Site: brandenburg
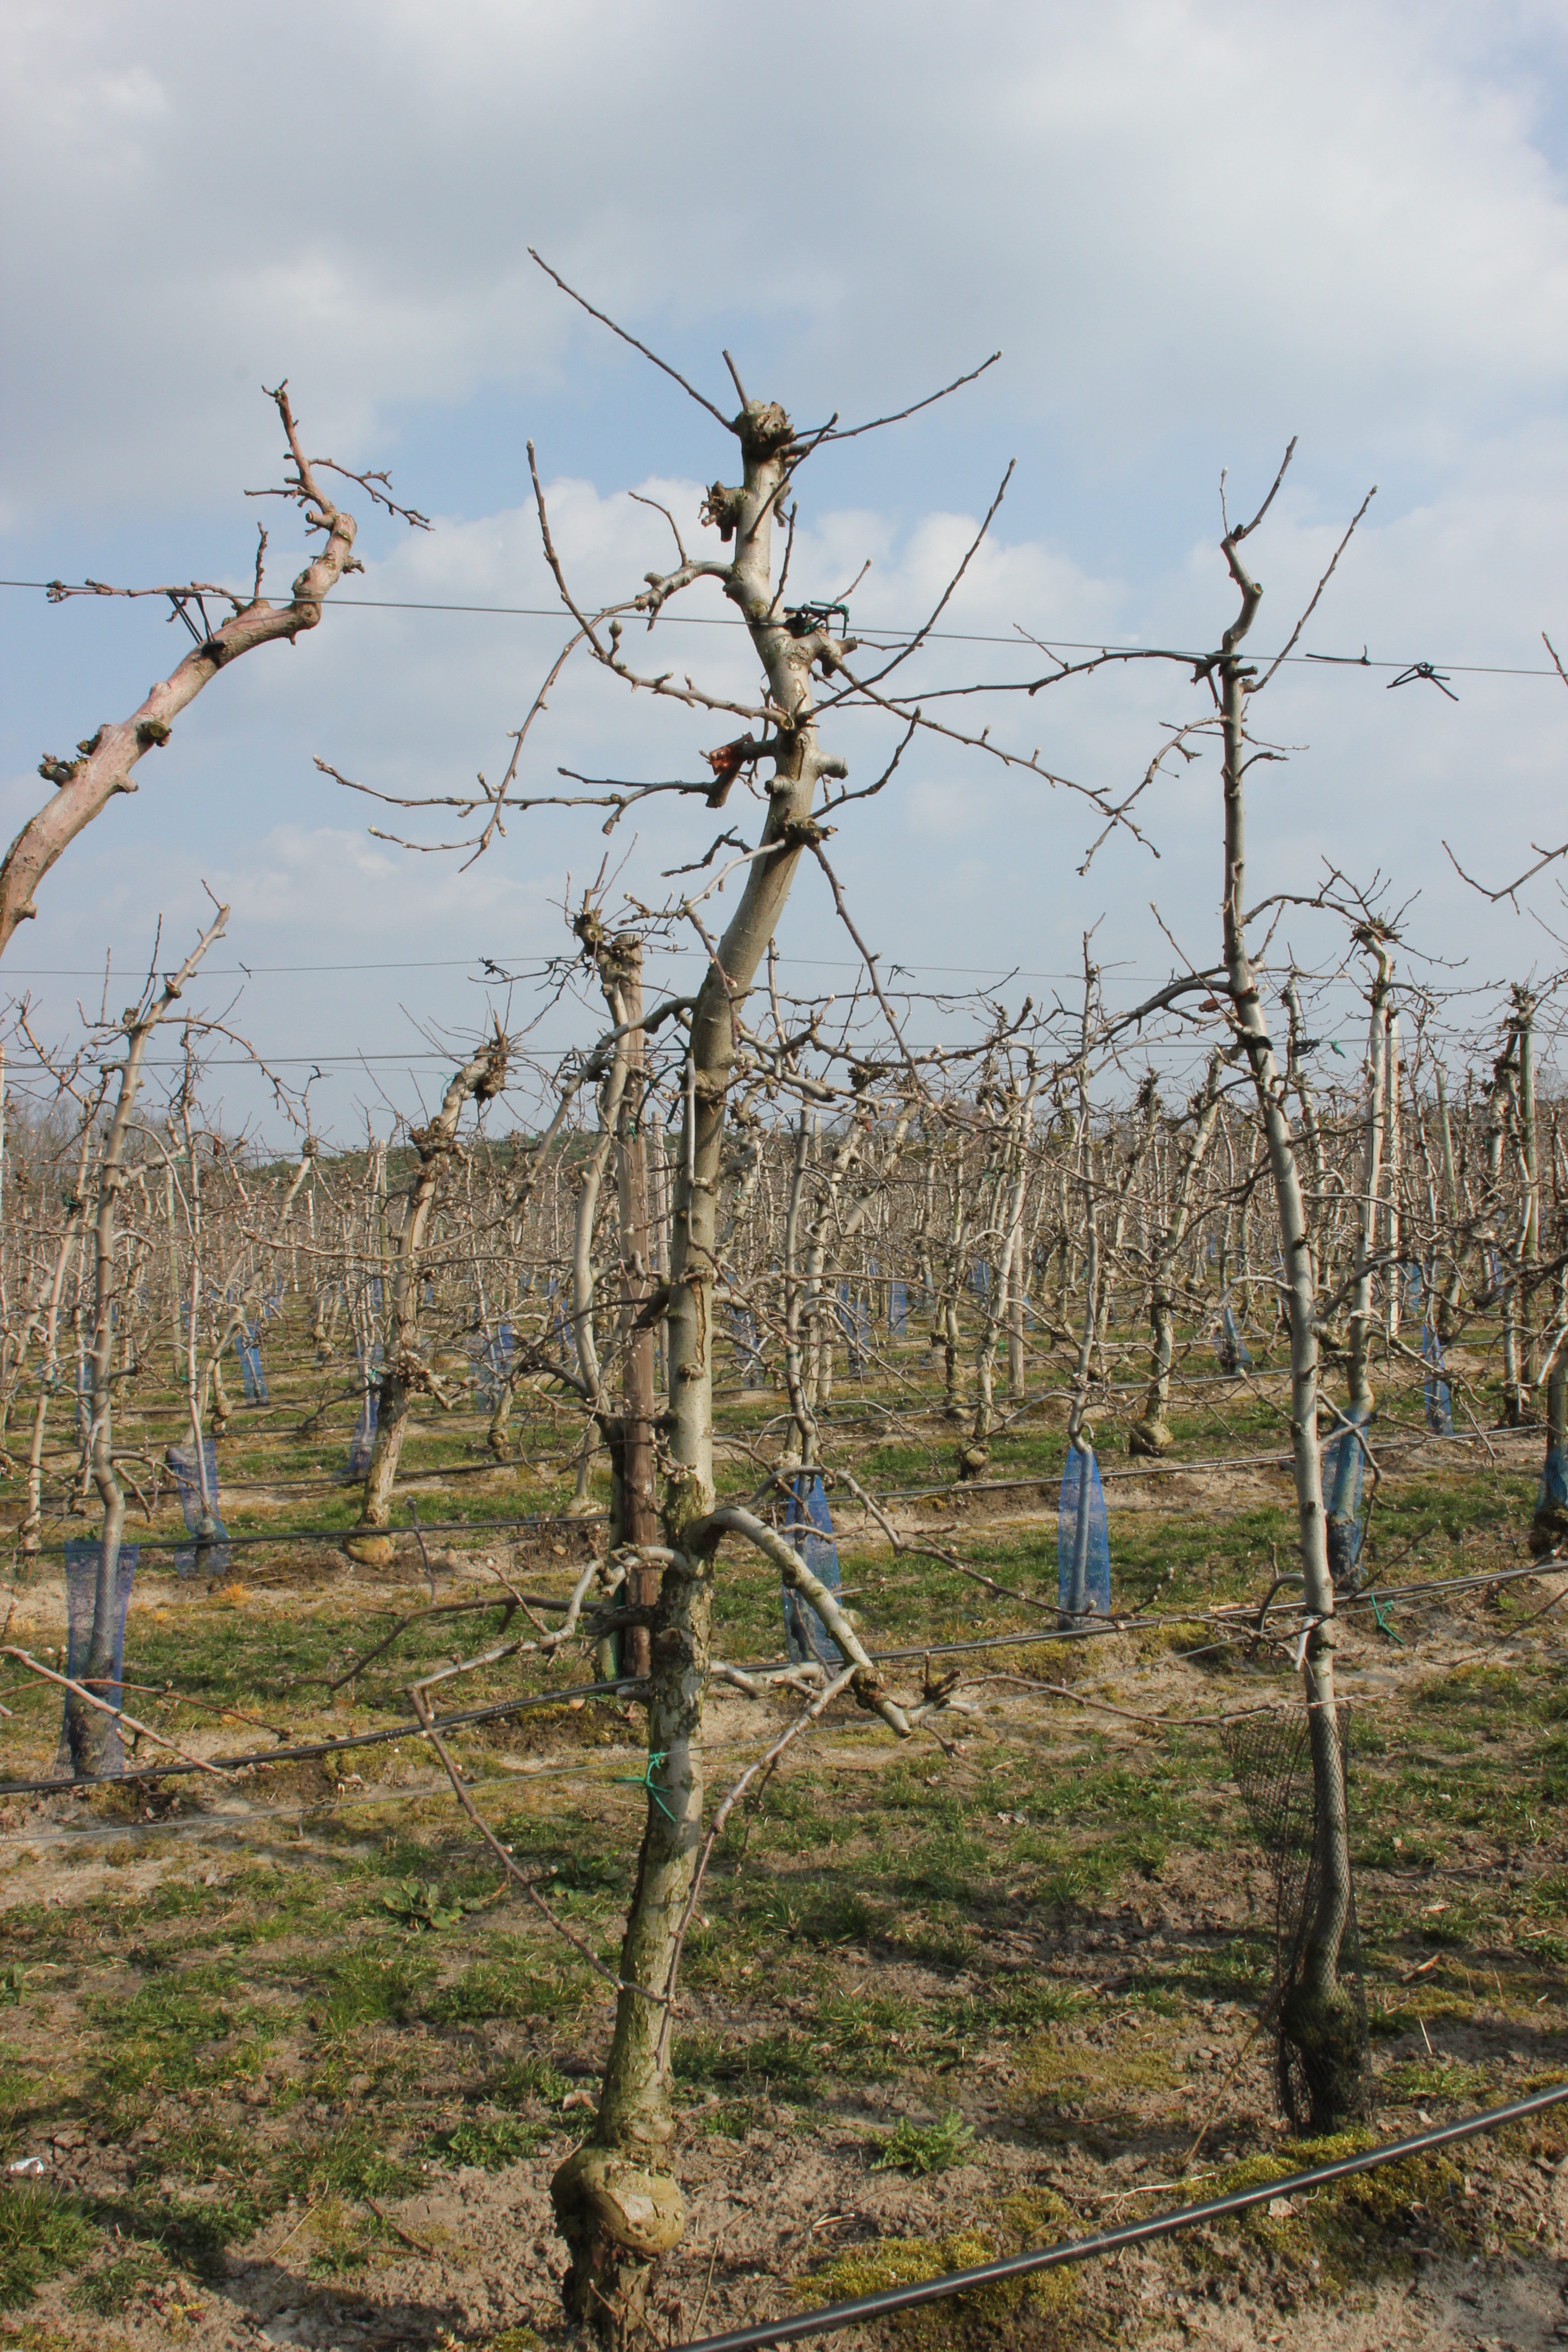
Growth stage (BBCH 03): Bud development